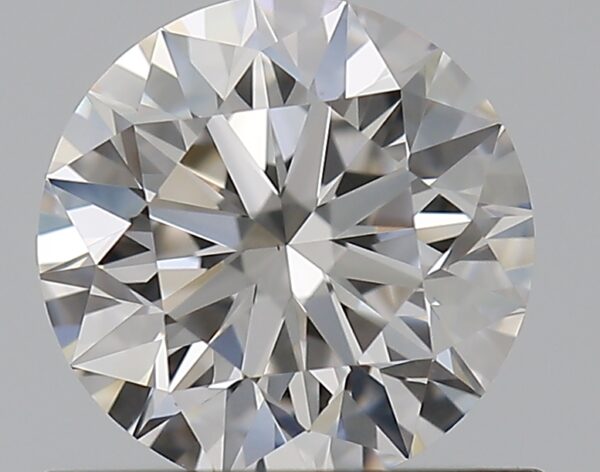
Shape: round
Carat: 0.76
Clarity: VS1
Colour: F
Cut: EX
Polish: EX
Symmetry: EX
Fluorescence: N
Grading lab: GIA
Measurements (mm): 5.79 x 5.83 x 3.64